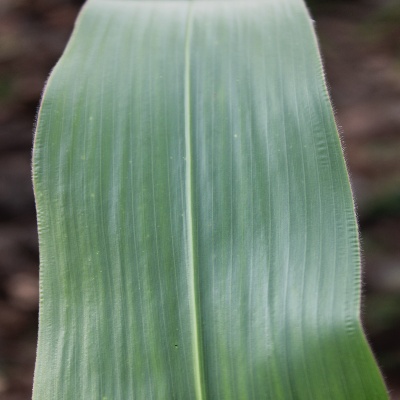
Crop: Maize
Condition: healthy